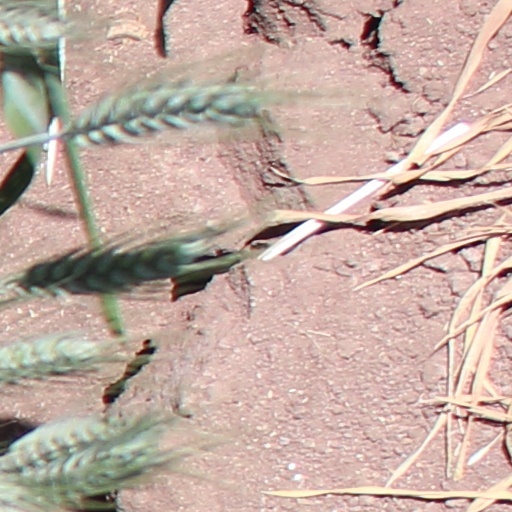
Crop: wheat